Spell of the Witch World

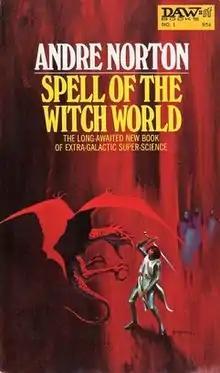
Cover of the first edition

Spell of the Witch World is a collection of science fantasy short fiction by American writer Andre Norton, forming part of her Witch World series. It was first published in paperback by DAW Books in April 1972, and has been reprinted numerous times since. It has the distinction of being the first book released by that publisher. Early printings had cover art and a frontispiece by artist Jack Gaughan; later printings replaced the cover art (but not the frontispiece) with new art by Michael Whelan. The first hardcover edition was a photographic reprint of the DAW edition published by Gregg Press in 1977. It featured a new frontispiece by Alice D. Phalen and endpaper maps of the Witch World by Barbi Johnson.